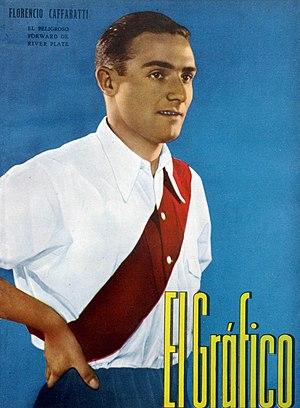
Florencio Caffaretti, né le 3 mai 1919 à Santa Fe, est un footballeur argentin qui jouait au poste d'attaquant.